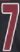
Number: 7